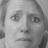
Emotion: sad